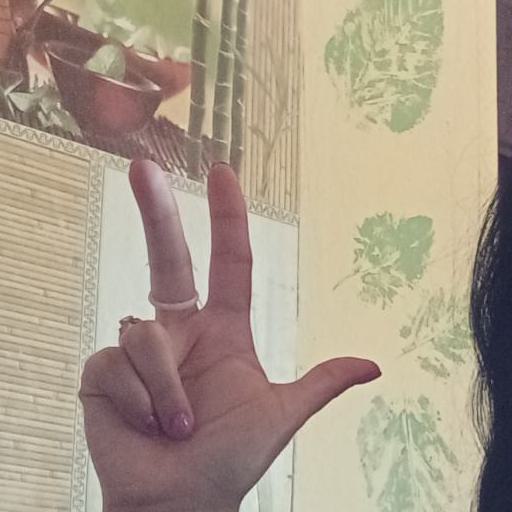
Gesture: three2